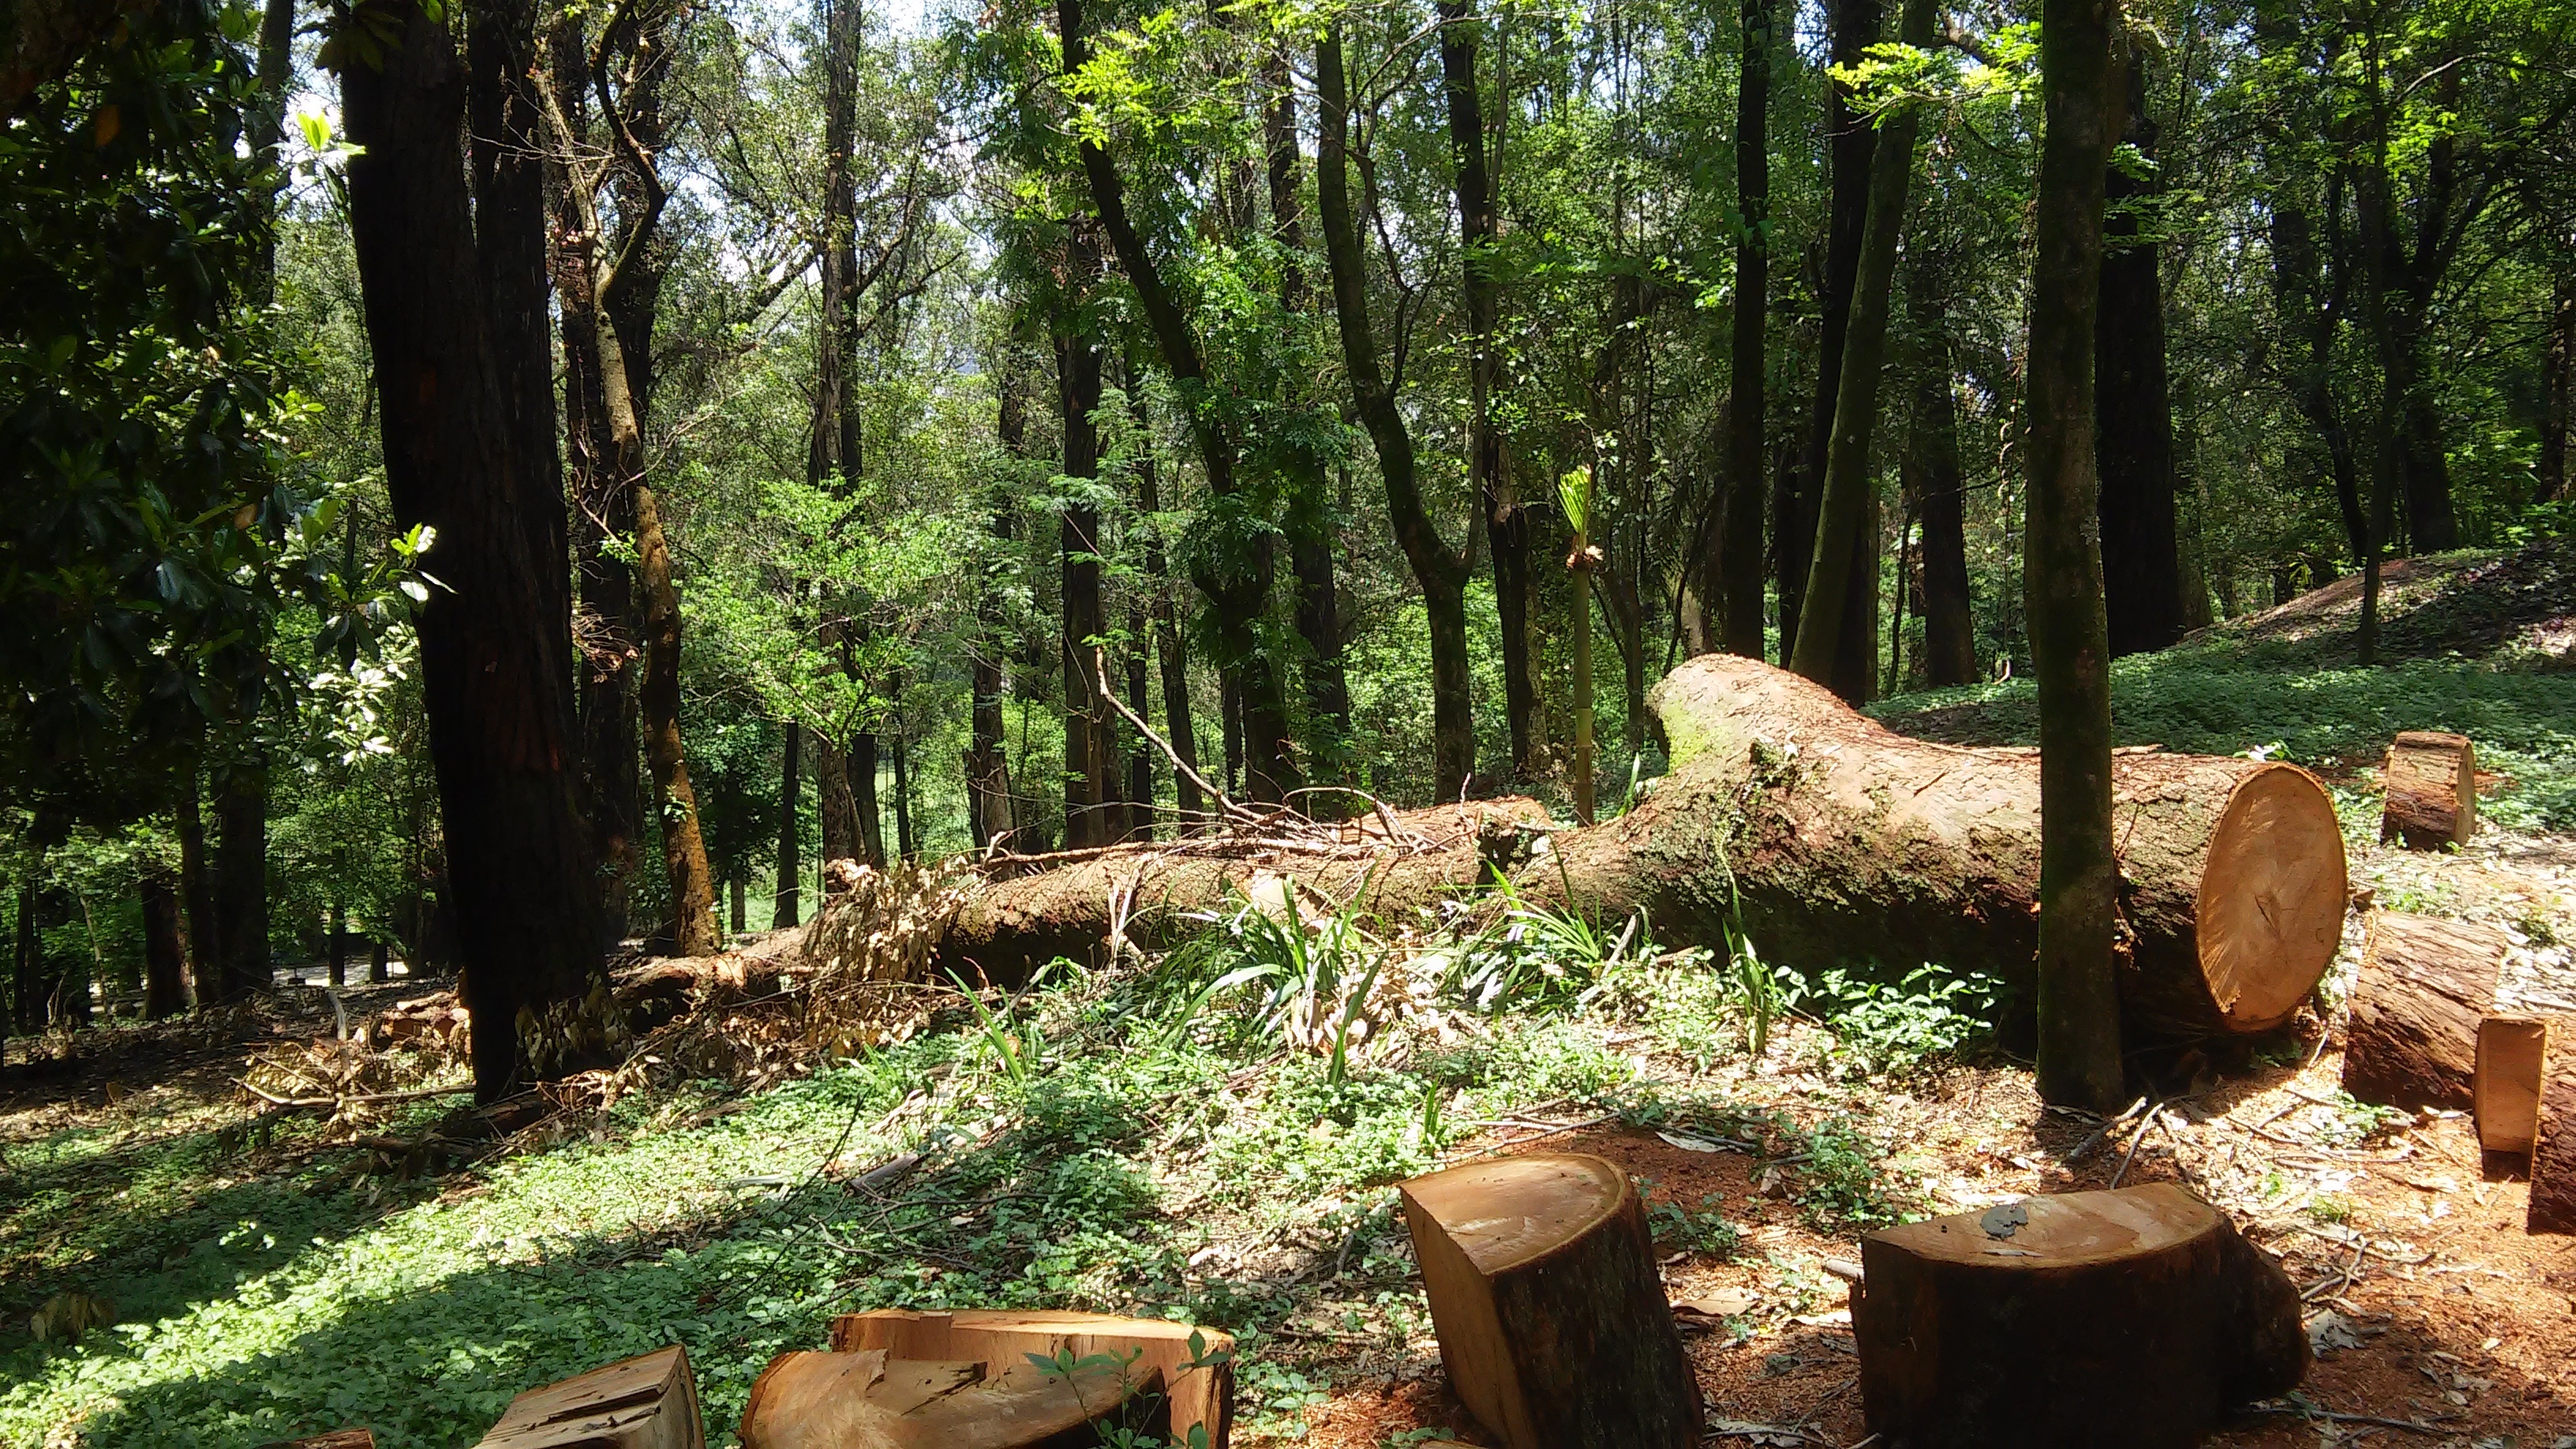
tree, nature, forest, wilderness, wood, trail, trunk, flying, soil, firewood, woodland, habitat, ecosystem, old tree, biome, old growth forest, natural environment, temperate coniferous forest